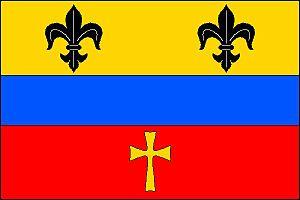
Lužany est une commune du district de Jičín, dans la région de Hradec Králové, en République tchèque. Sa population s'élevait à 596 habitants en 2017.